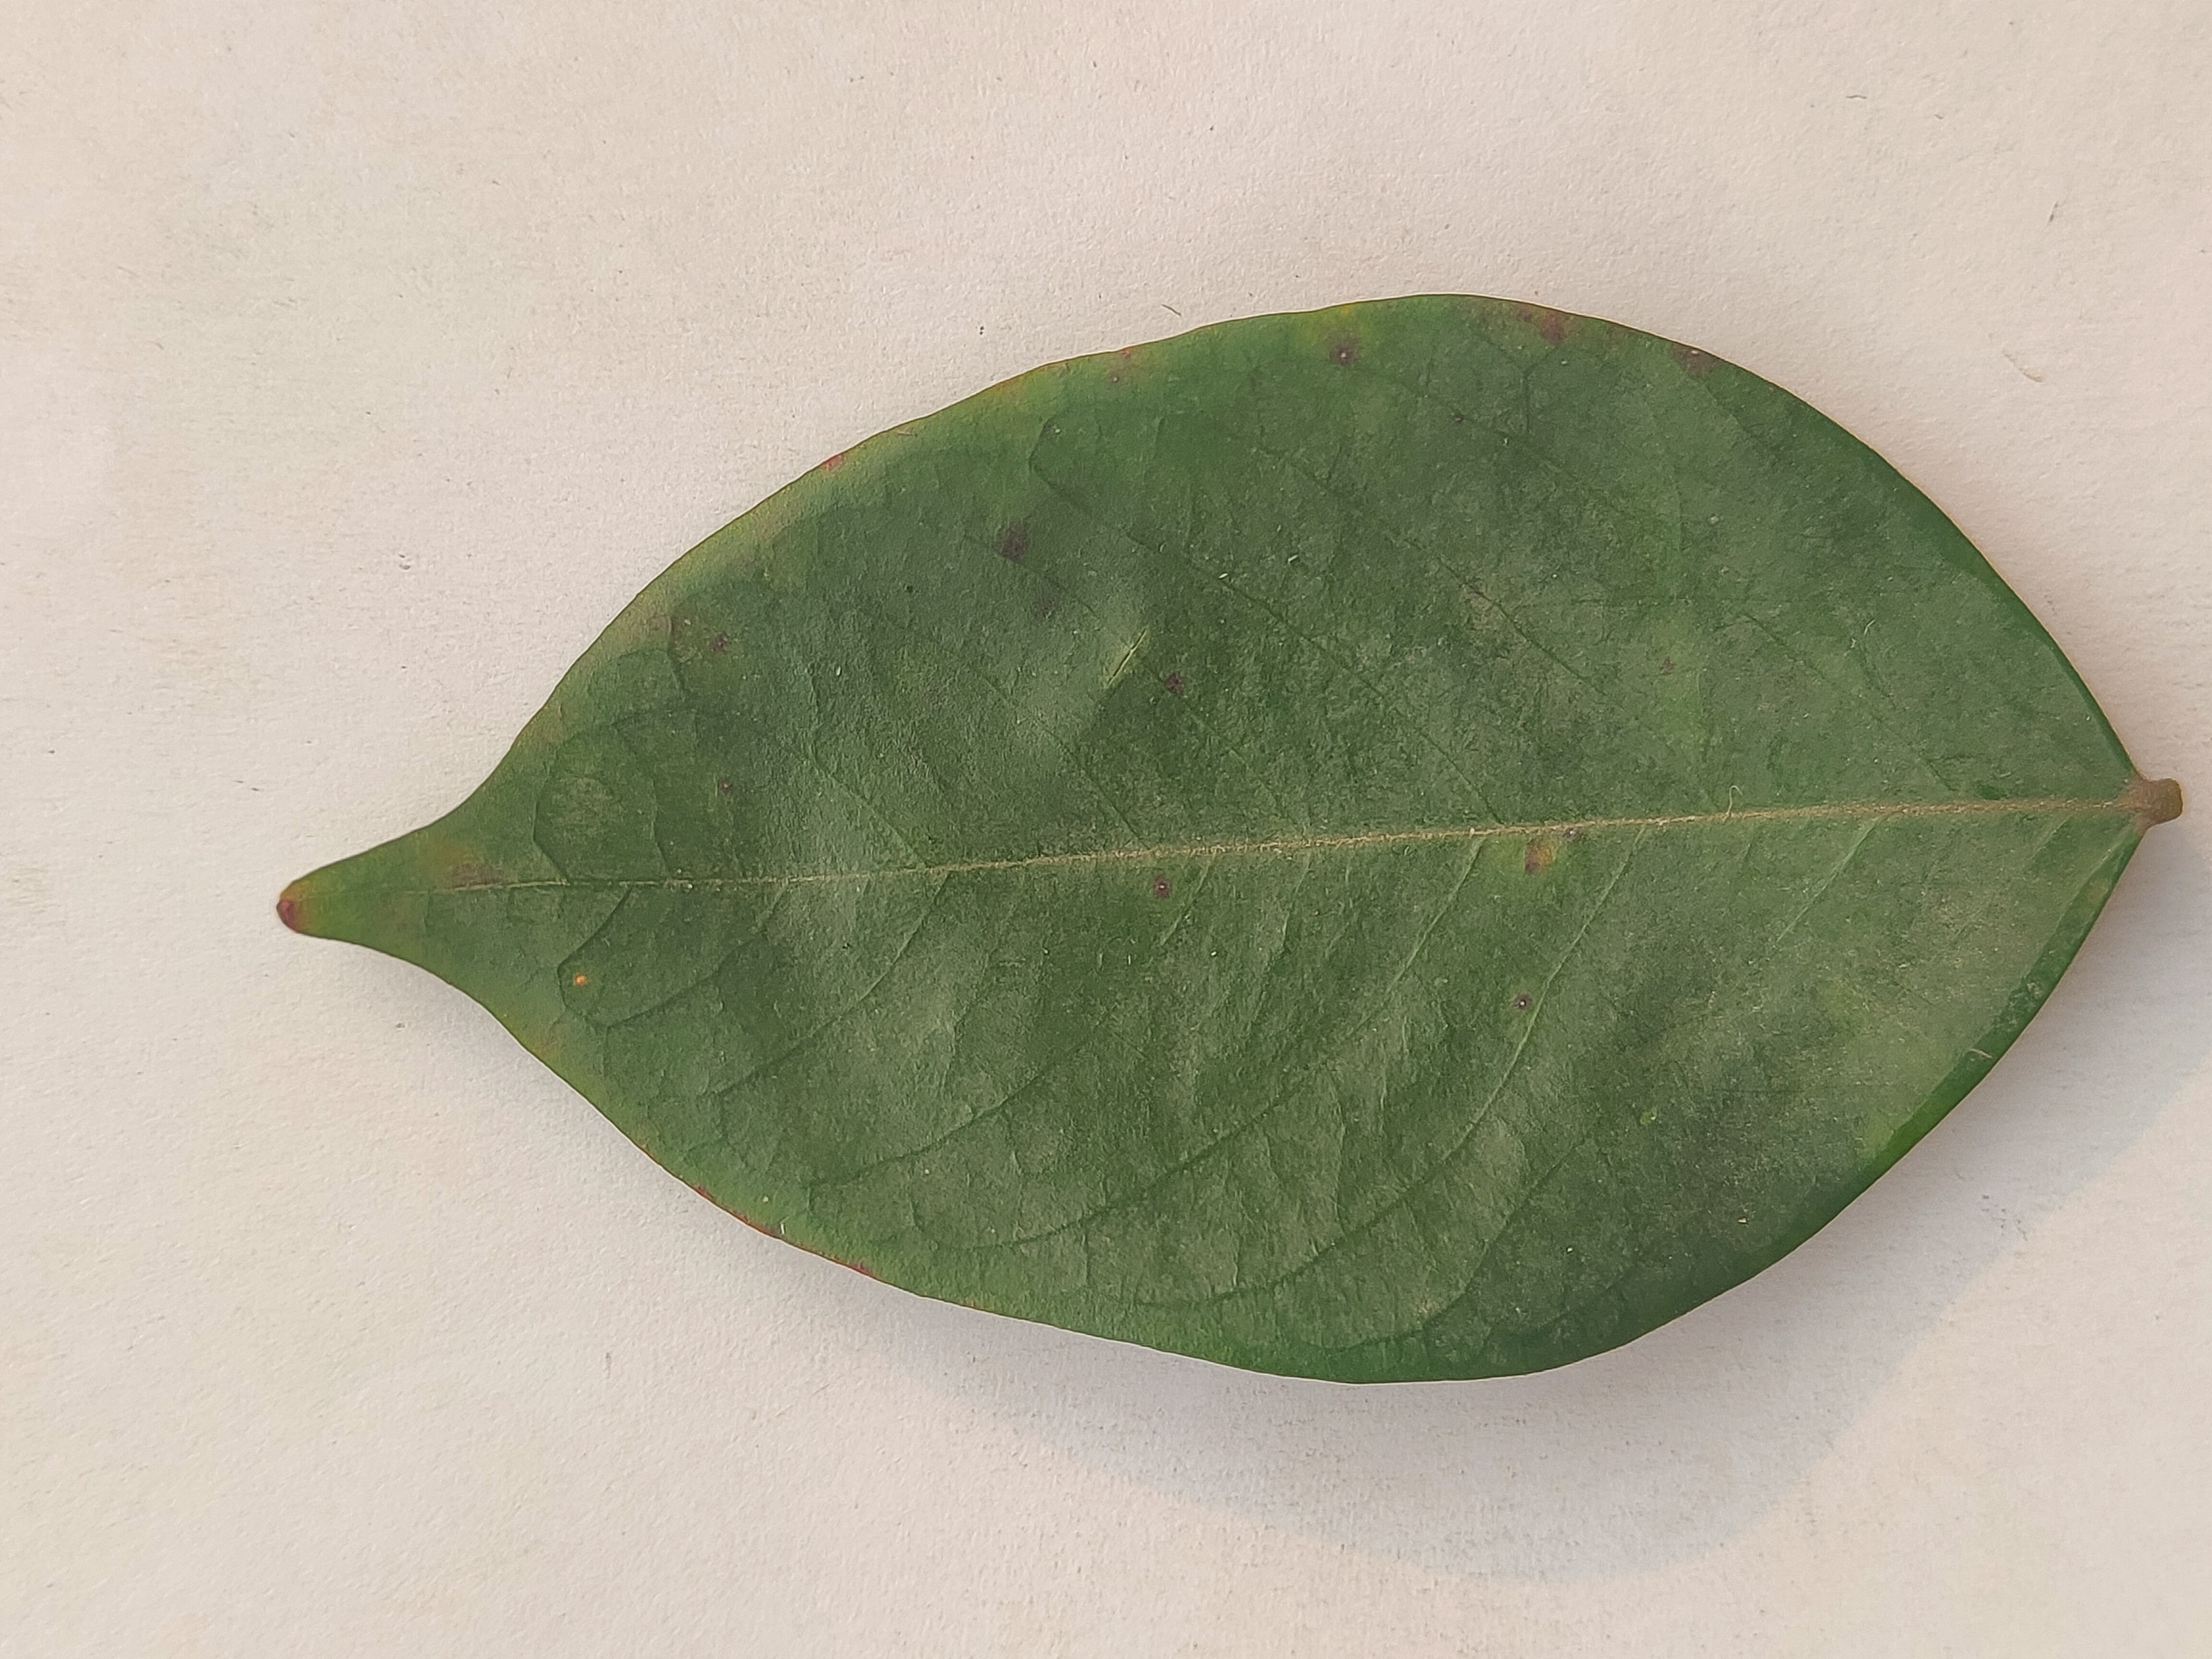
Leaf variety: Star Fruit